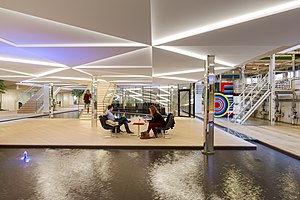
International Business College
IBC Innovationsfabrikken Kolding
IBC Innovationsfabrikken Kolding
IBC International Business College er Danmarks femtestørste handelsskole beliggende i Kolding, Aabenraa, Fredericia-Middelfart. Kolding Købmandsskole fusionerer i 2002 med Fredericia-Middelfart Handelsskole og ændrer således navn til International Business College. I 2004 fusionerer Aabenraa Business College med IBC og i 2008 med VUC Fredericia-Middelfart. I 2009 har IBC Kolding store pladsproblemer. Da det ikke er muligt at bygge videre på grunden erhverver IBC den gamle træbeskyttelsesvirksomhed GORI på Birkemosevej i Kolding. Den 12.500 kvm store træbygning bliver omdannet til et efteruddannelses- og videncenter under navnet IBC Innovationsfabrikken. IBC Kurser og Hovedforløbet holder til på Innovationsfabrikken, sammen med store dele af administrationen - direktion, sekretariat økonomi, marketing/kommunikation og IT. Innovationsfabrikken bruges også som møde- og konferencecenter.